Military history of Italy

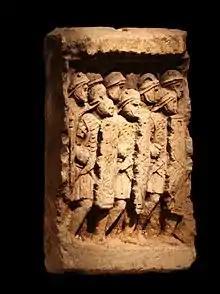
Imperial Roman legionaries in tight formation, a relief from Glanum, a Roman town in what is now southern France that was inhabited from 27 BCE to 260 CE (when it was sacked by invading Alemanni)

The northern part of Italy was called Cisalpine Gaul because of the presence of Celtic tribes and the strong influence they had on the region. Non-Celtic people like Ligures in the western part, and Adriatic Veneti in the eastern, also existed and were the majority of population of Cisalpine Gaul, although they were very influenced by Celts in their culture, and warfare was no exception. The Ligurians practised warfare mainly by ambush and their weaponry was very similar to the Celtic one, Greek, and illirian ones (e.g. with hoplites and phalanx), but later emerges use of typical Celtic weapons and tactics.